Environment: real
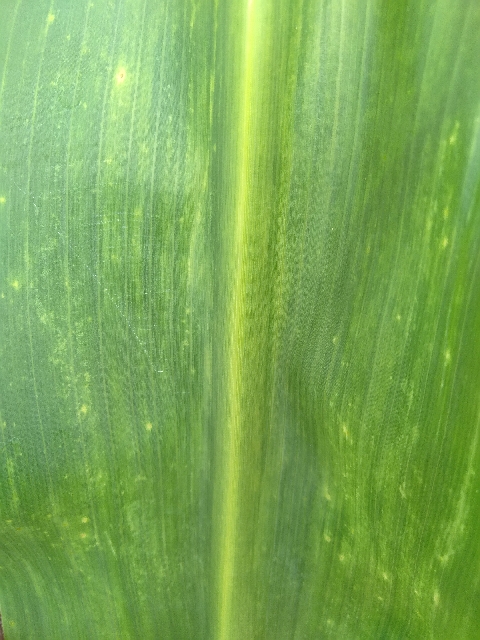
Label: lethal_necrosis